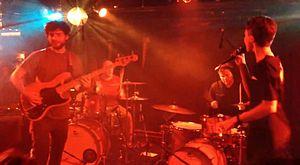
Poliça, souvent stylisé Polica, est un groupe de rock alternatif américain, originaire de Minneapolis, dans le Minnesota. Le style musical du groupe est axé électro et RnB. Le groupe est formé en 2011 avec Ryan Olson et Channy Leaneagh, et son album Give You the Ghost a rencontré en 2012 un très bon accueil.